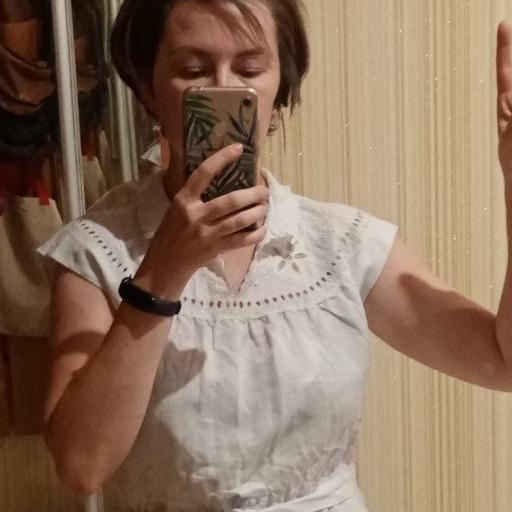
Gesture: no_gesture